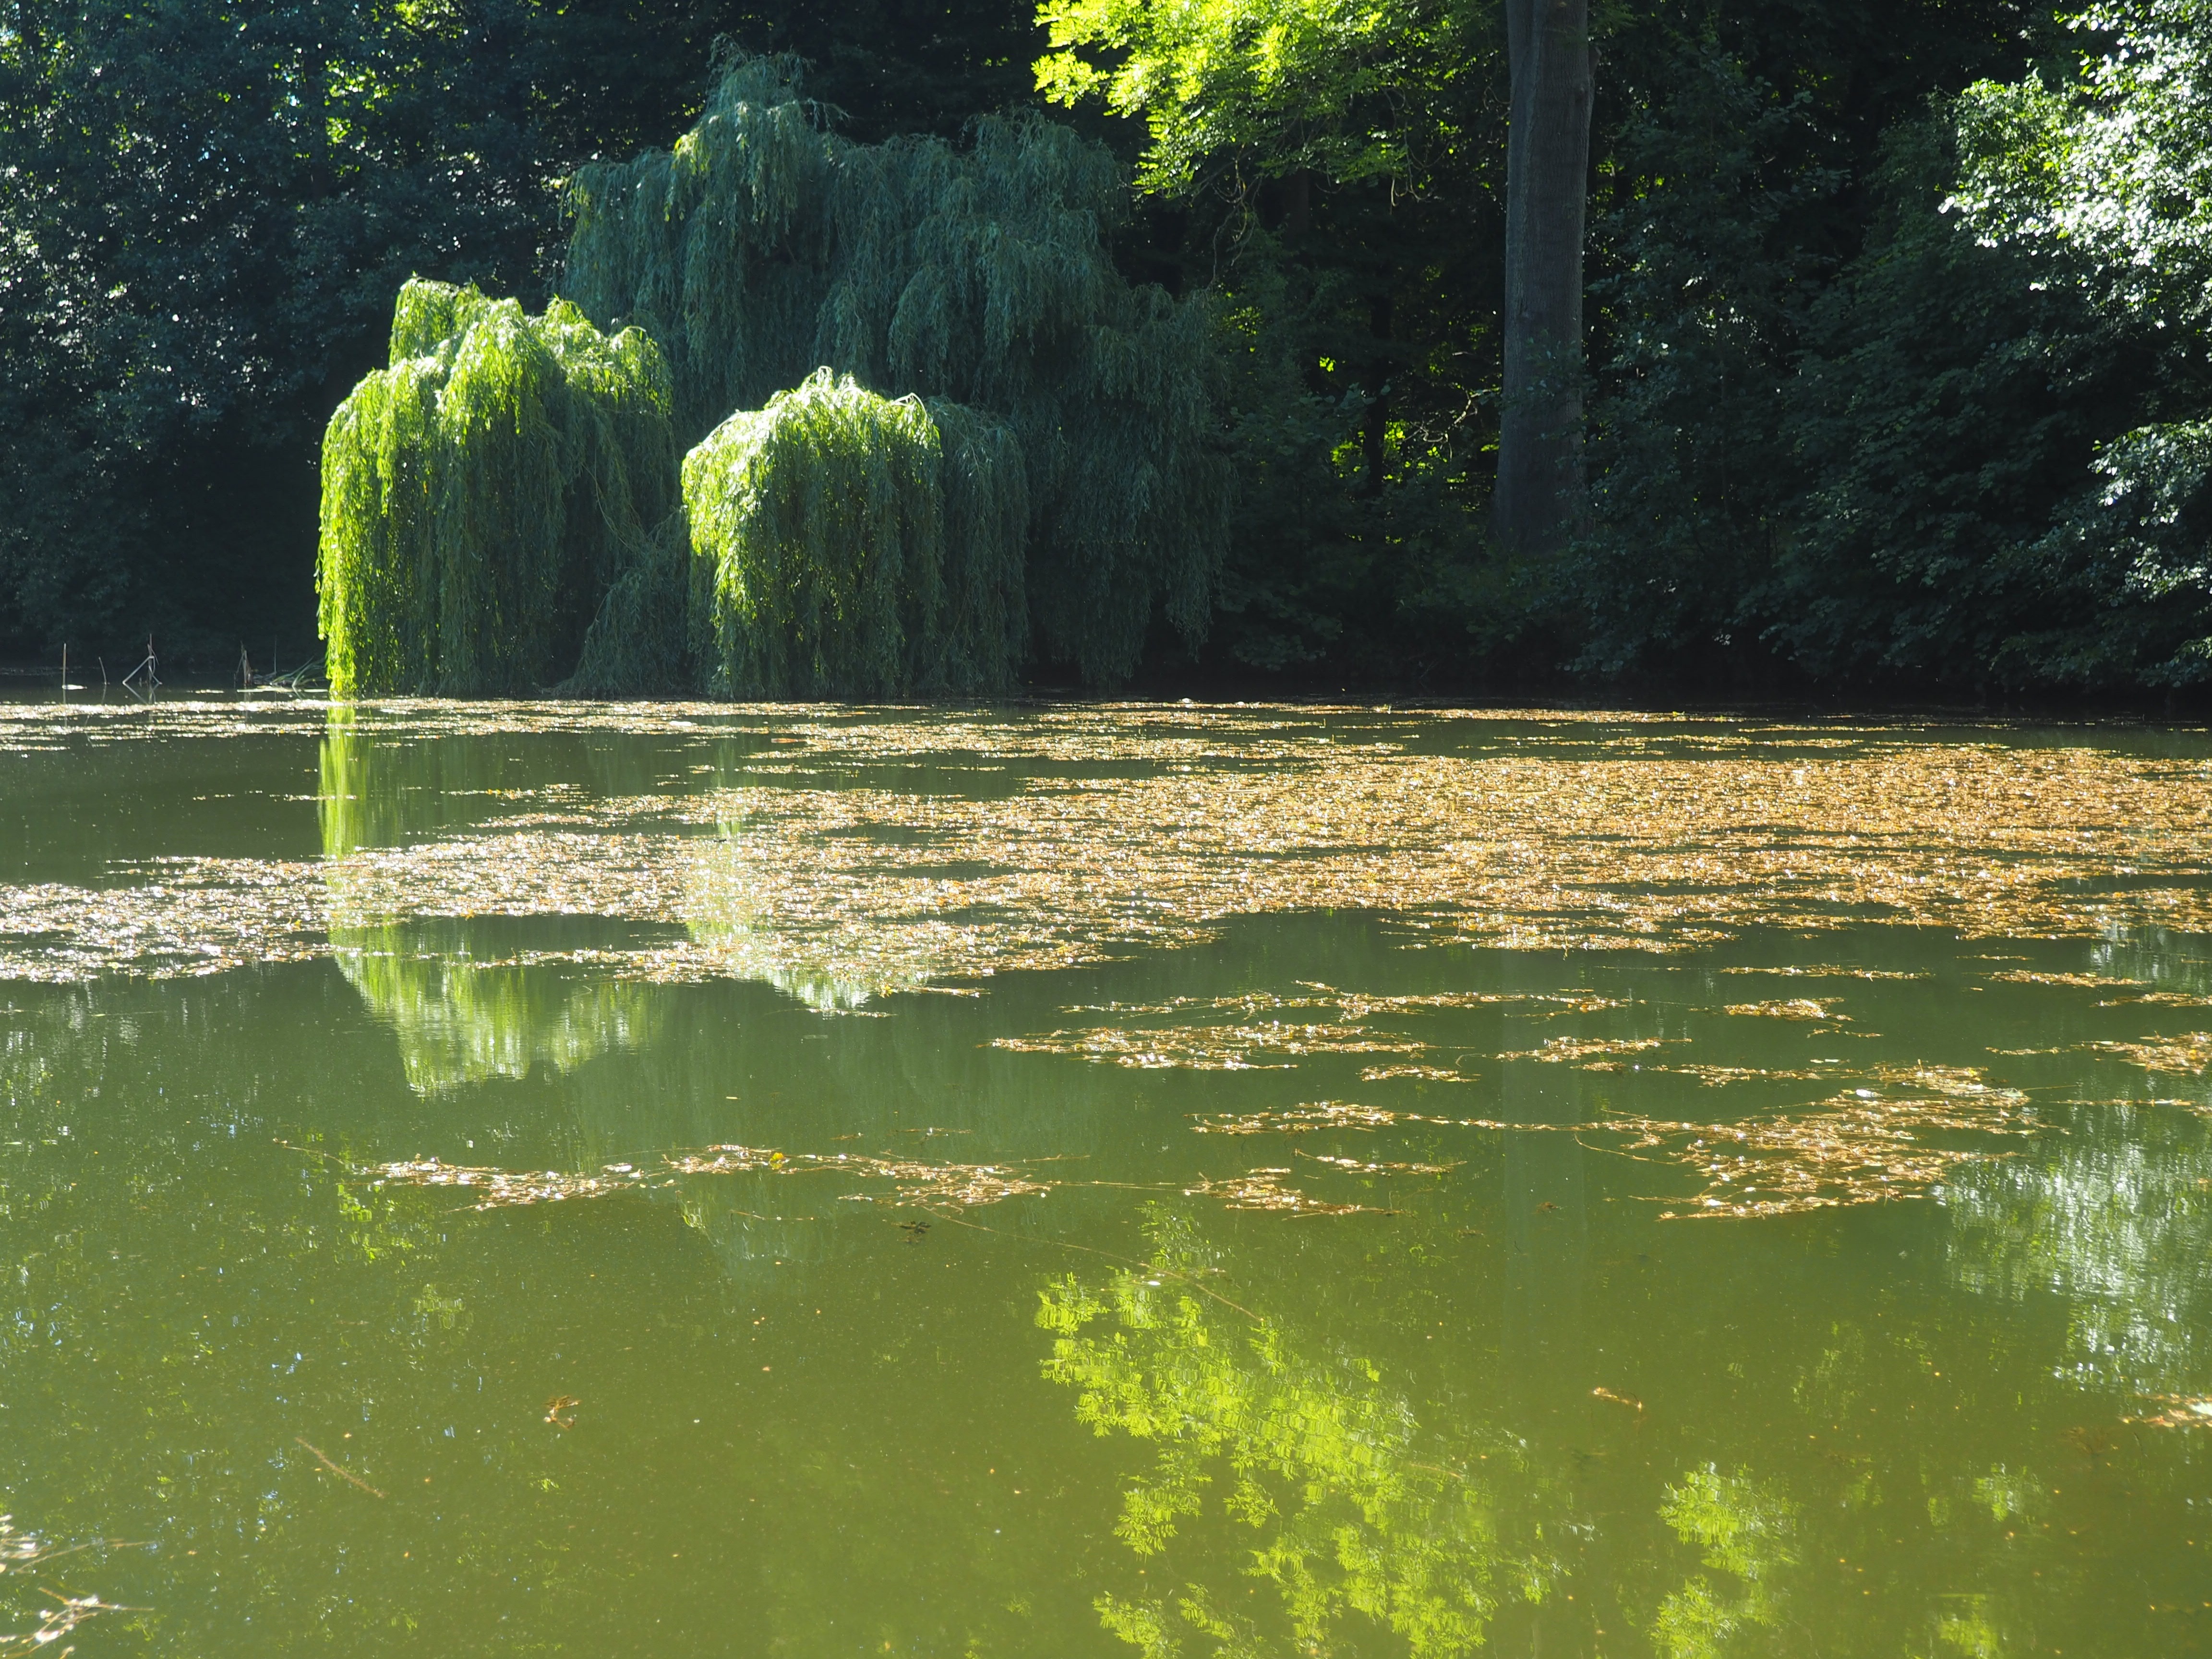
landscape, tree, water, nature, forest, grass, plant, leaf, lake, river, pond, idyllic, stream, green, reflection, jungle, romance, botany, rest, garden, body of water, bank, wetland, woodland, habitat, idyll, water feature, atmospheric, fish pond, natural environment, woody plant